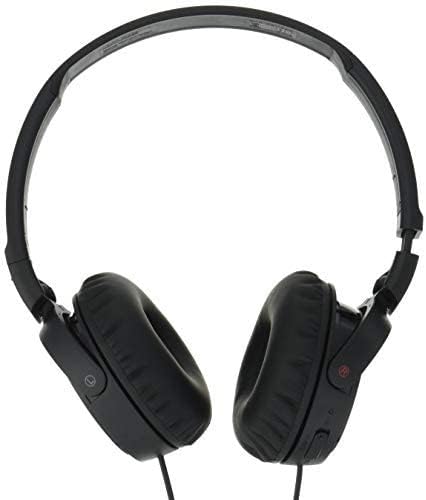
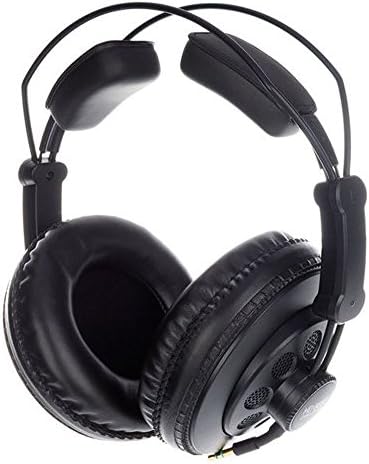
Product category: headphones
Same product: no